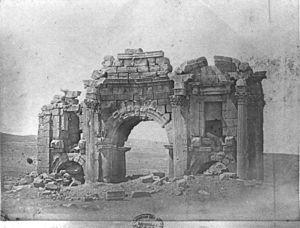
Arc de triomphe de Thamugas cercle de Batna. 25 février 1880
Timgad ou Thamugadi, surnommée la « Pompéi de l'Afrique du Nord » est une cité antique située sur le territoire de la commune éponyme de Timgad, dans la wilaya de Batna dans la région des Aurès, au Nord-Est de l'Algérie.